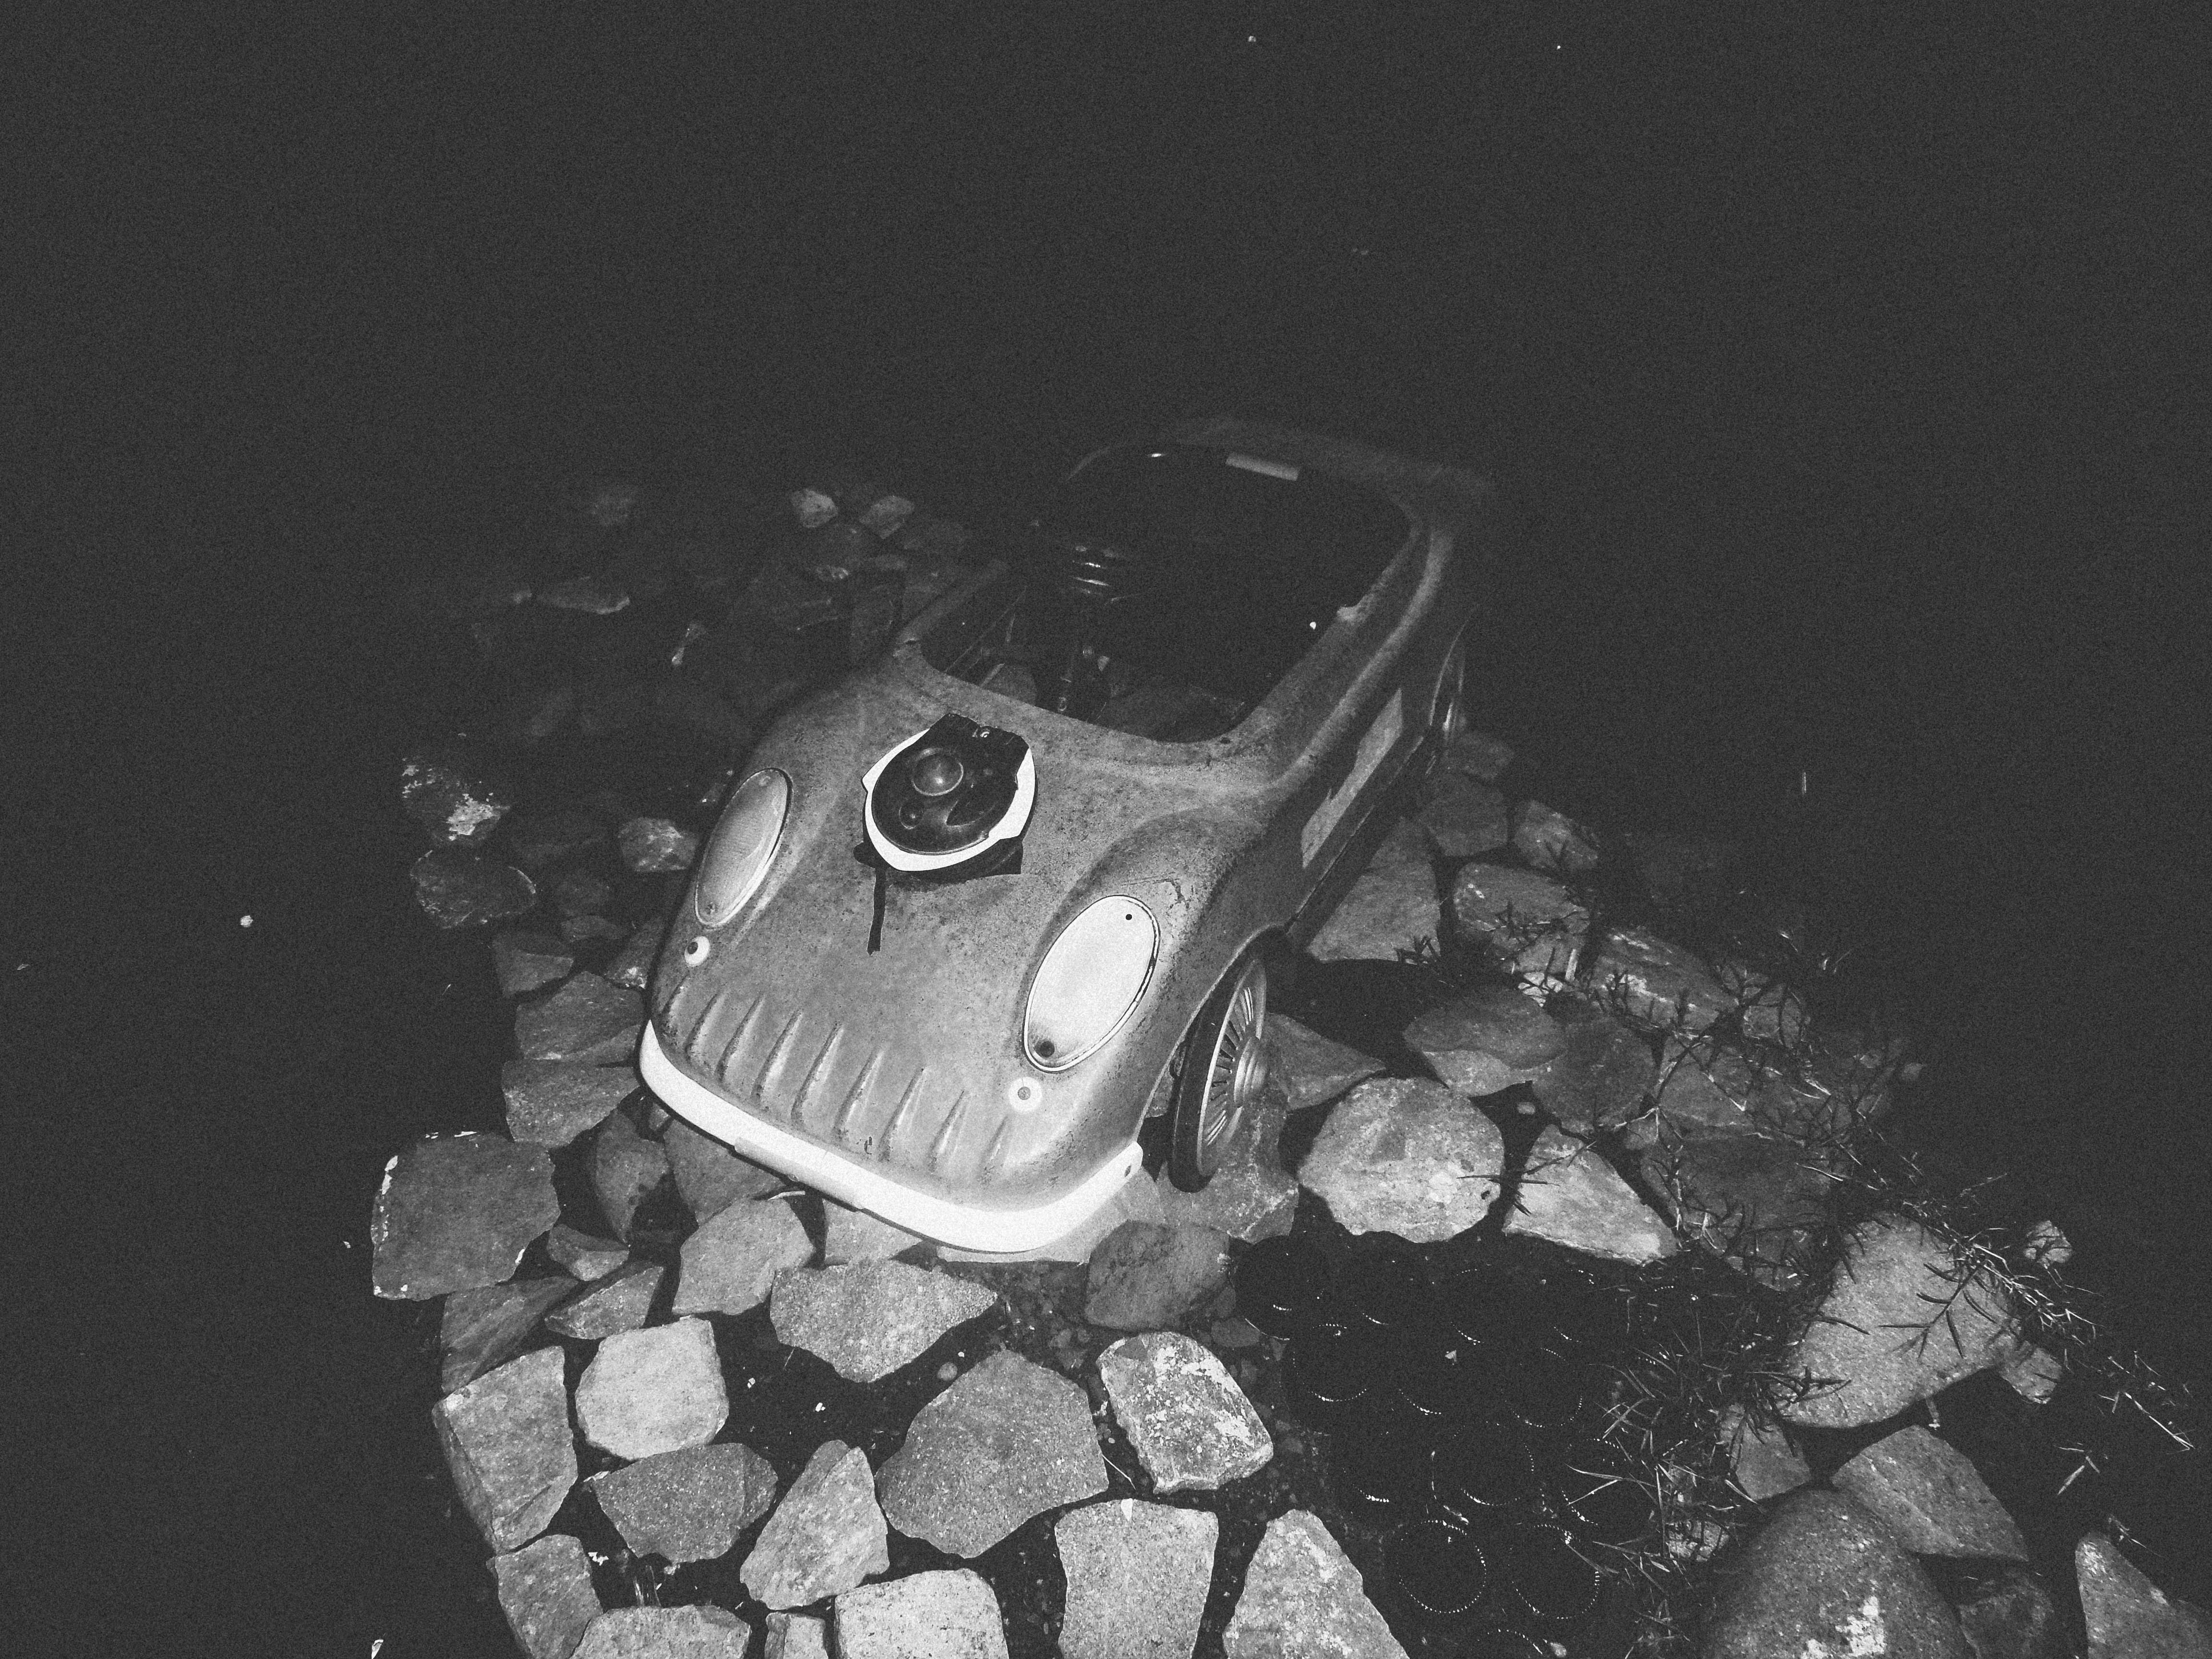
black and white, white, photography, darkness, black, monochrome, monochrome photography